Bud Harrelson

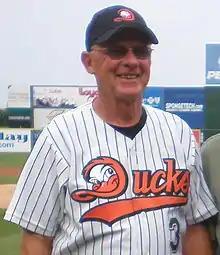
Harrelson with the Long Island Ducks in 2009

After his retirement, Harrelson joined the Mets' coaching staff as a first-base coach and infield instructor for the 1982 season. During the 1983 season, Harrelson substituted for Steve Zabriskie as a broadcaster on 60 Mets games covered by WWOR-TV. Harrelson managed the Little Falls Mets in and was named the New York–Penn League manager of the year. He managed the Columbia Mets of the South Atlantic League in . When Mets third base coach Bobby Valentine accepted a managerial position with the Texas Rangers during the 1985 season, Harrelson replaced him on Davey Johnson's coaching staff.